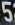
Number: 5